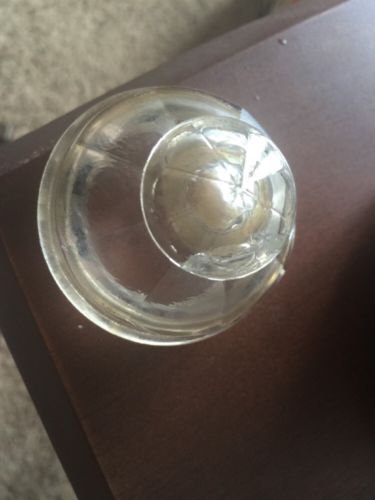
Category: toaster